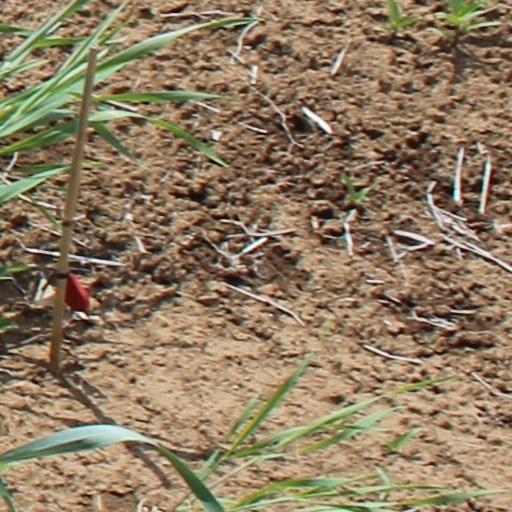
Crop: wheat